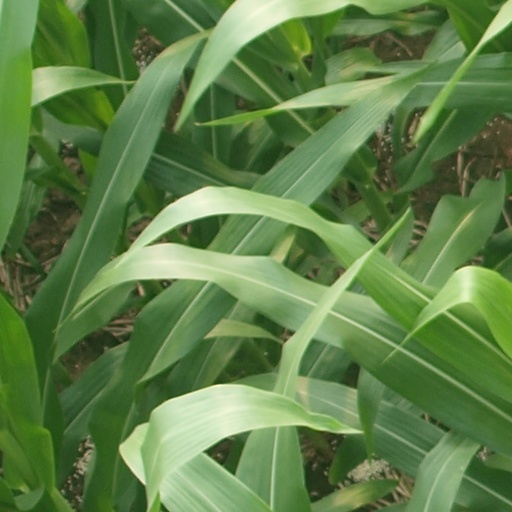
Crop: maize; corn